Wilson Sporting Goods

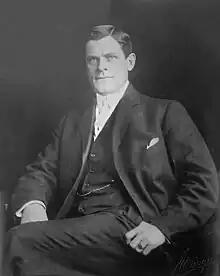
Thomas Wilson founded the company, also serving as its president and chairman for 35 years.

The company traces its roots to the "Schwarzschild & Sulzberger" meatpacking company (later changed to "Sulzberger & Son's") based in New York, that operated meat packing slaughterhouses.